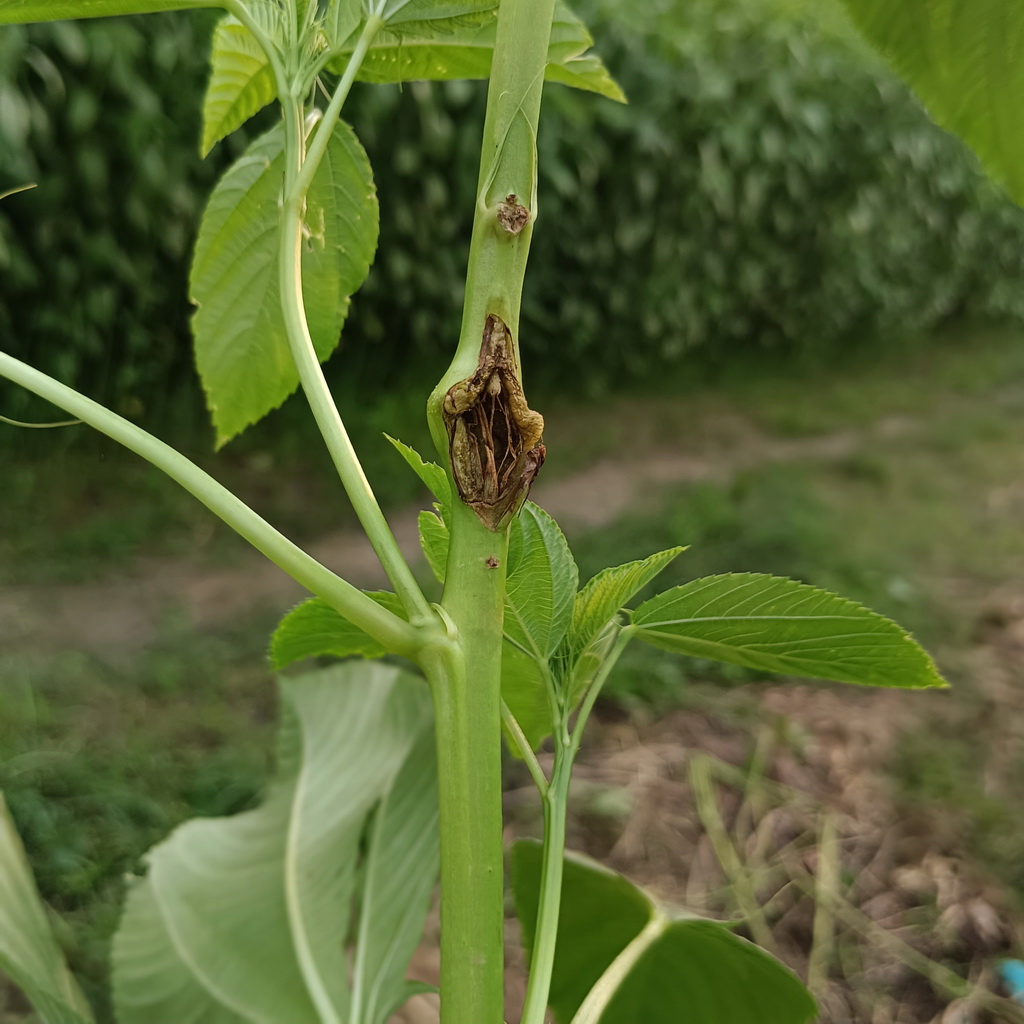
Label: Stem Soft Rot